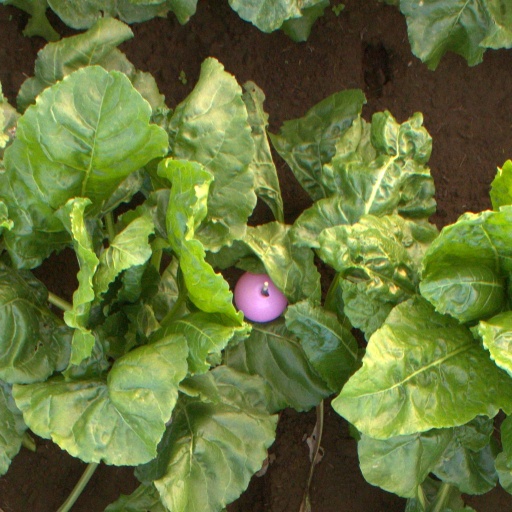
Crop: sugar beet